Iaret

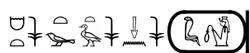
An inscription of Iaret: "The Great King's Wife, The King's Daughter, The King's Sister, Iaret"

laret was the daughter of Amunhotep II and wife of Thutmose IV. The transcription of her name is uncertain; it is written with a single cobra, which has a number of possible readings.